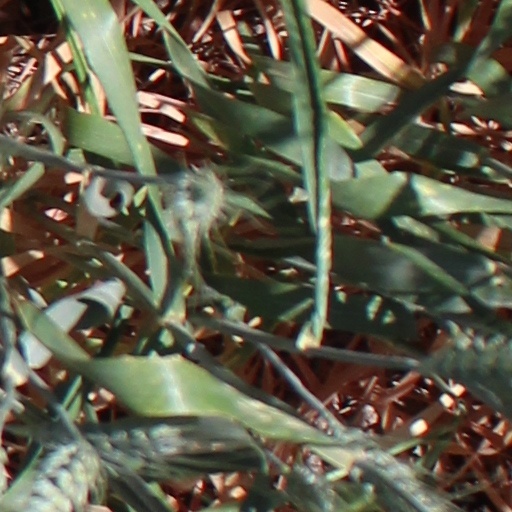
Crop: wheat